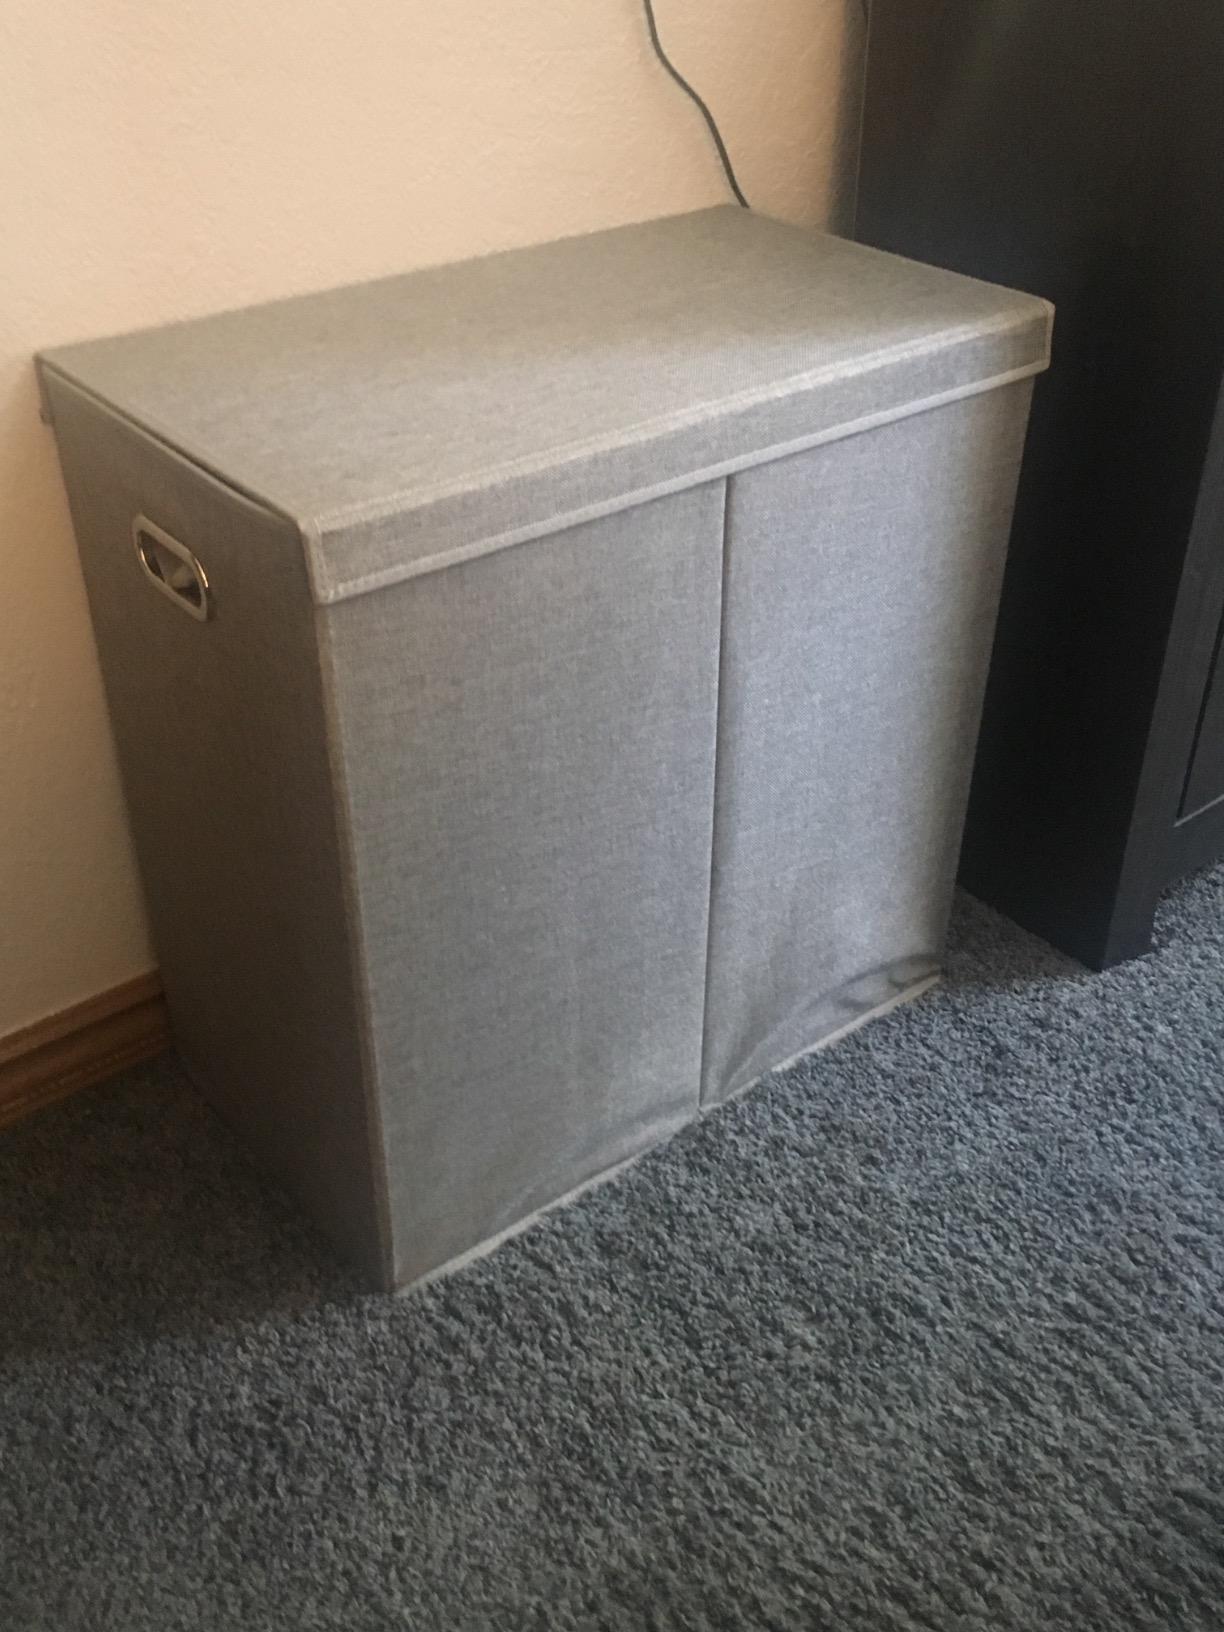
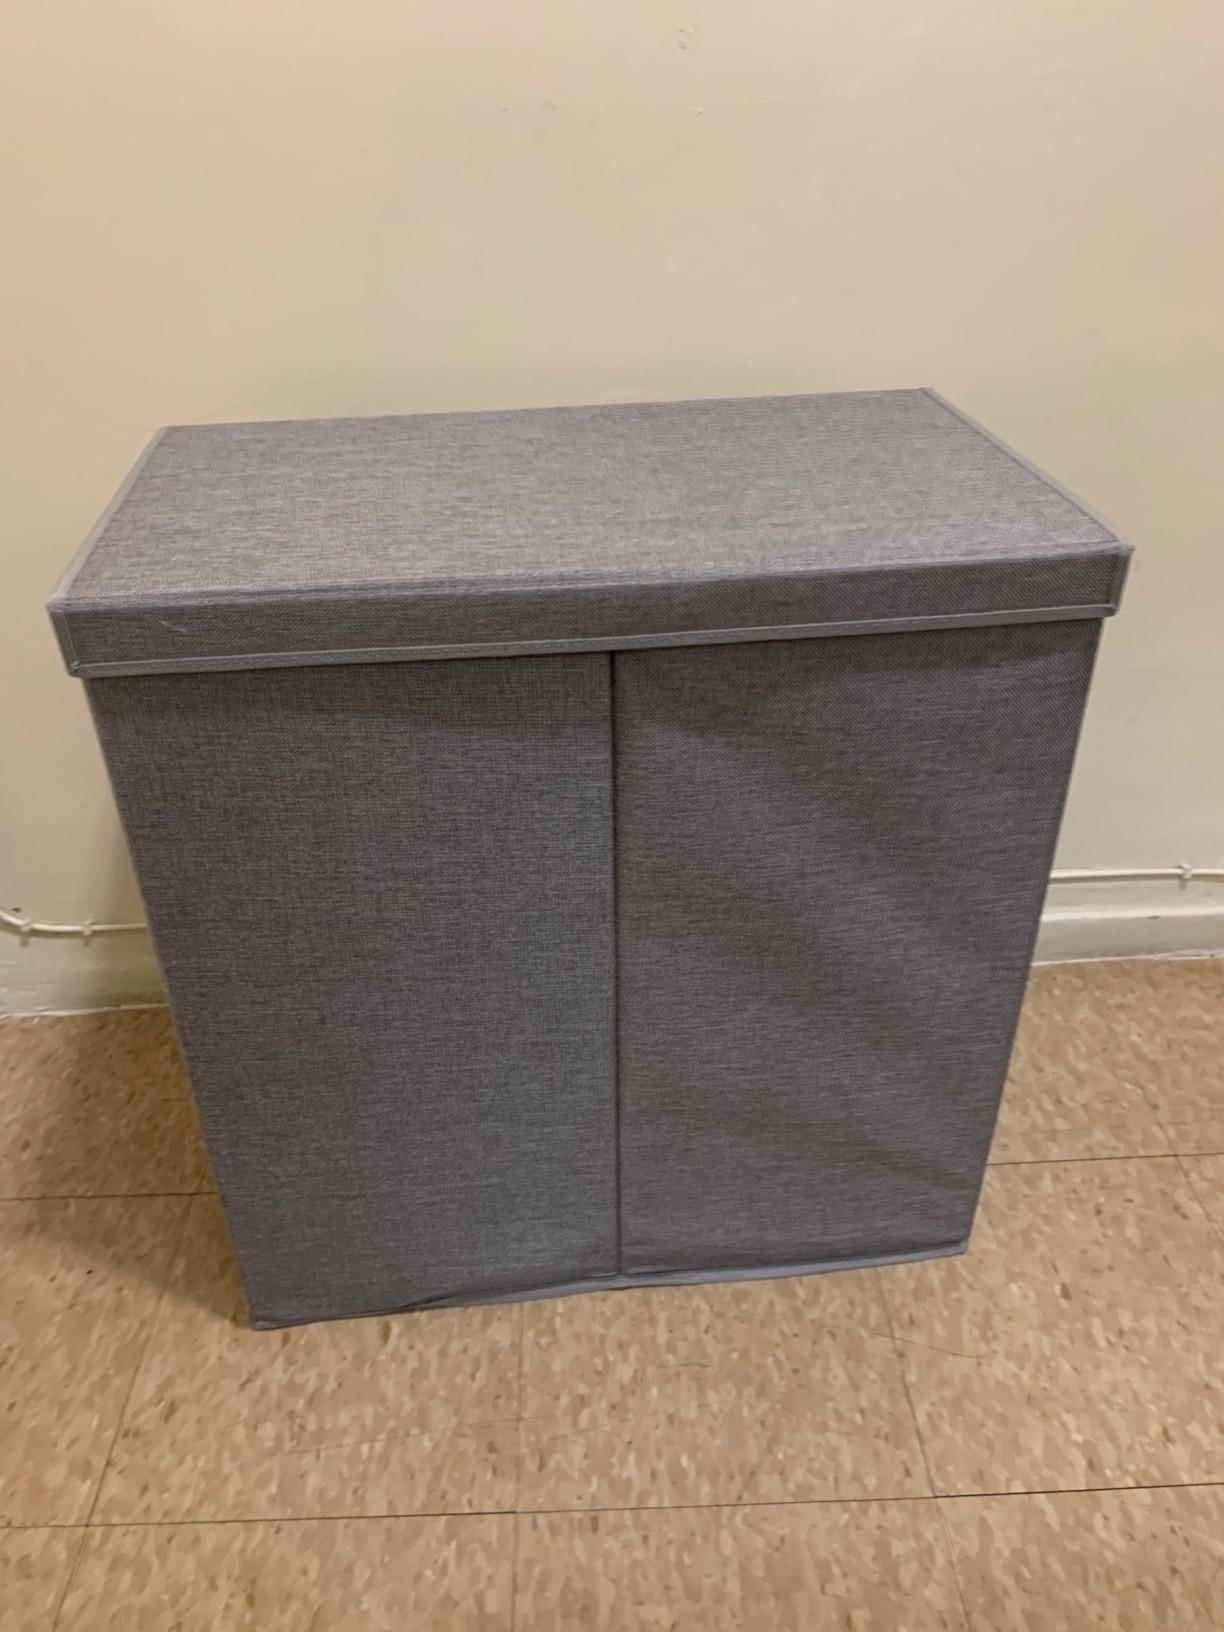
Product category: items_hamper
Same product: yes